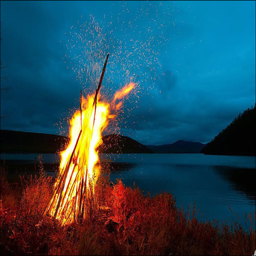
call of the wild - the beauty